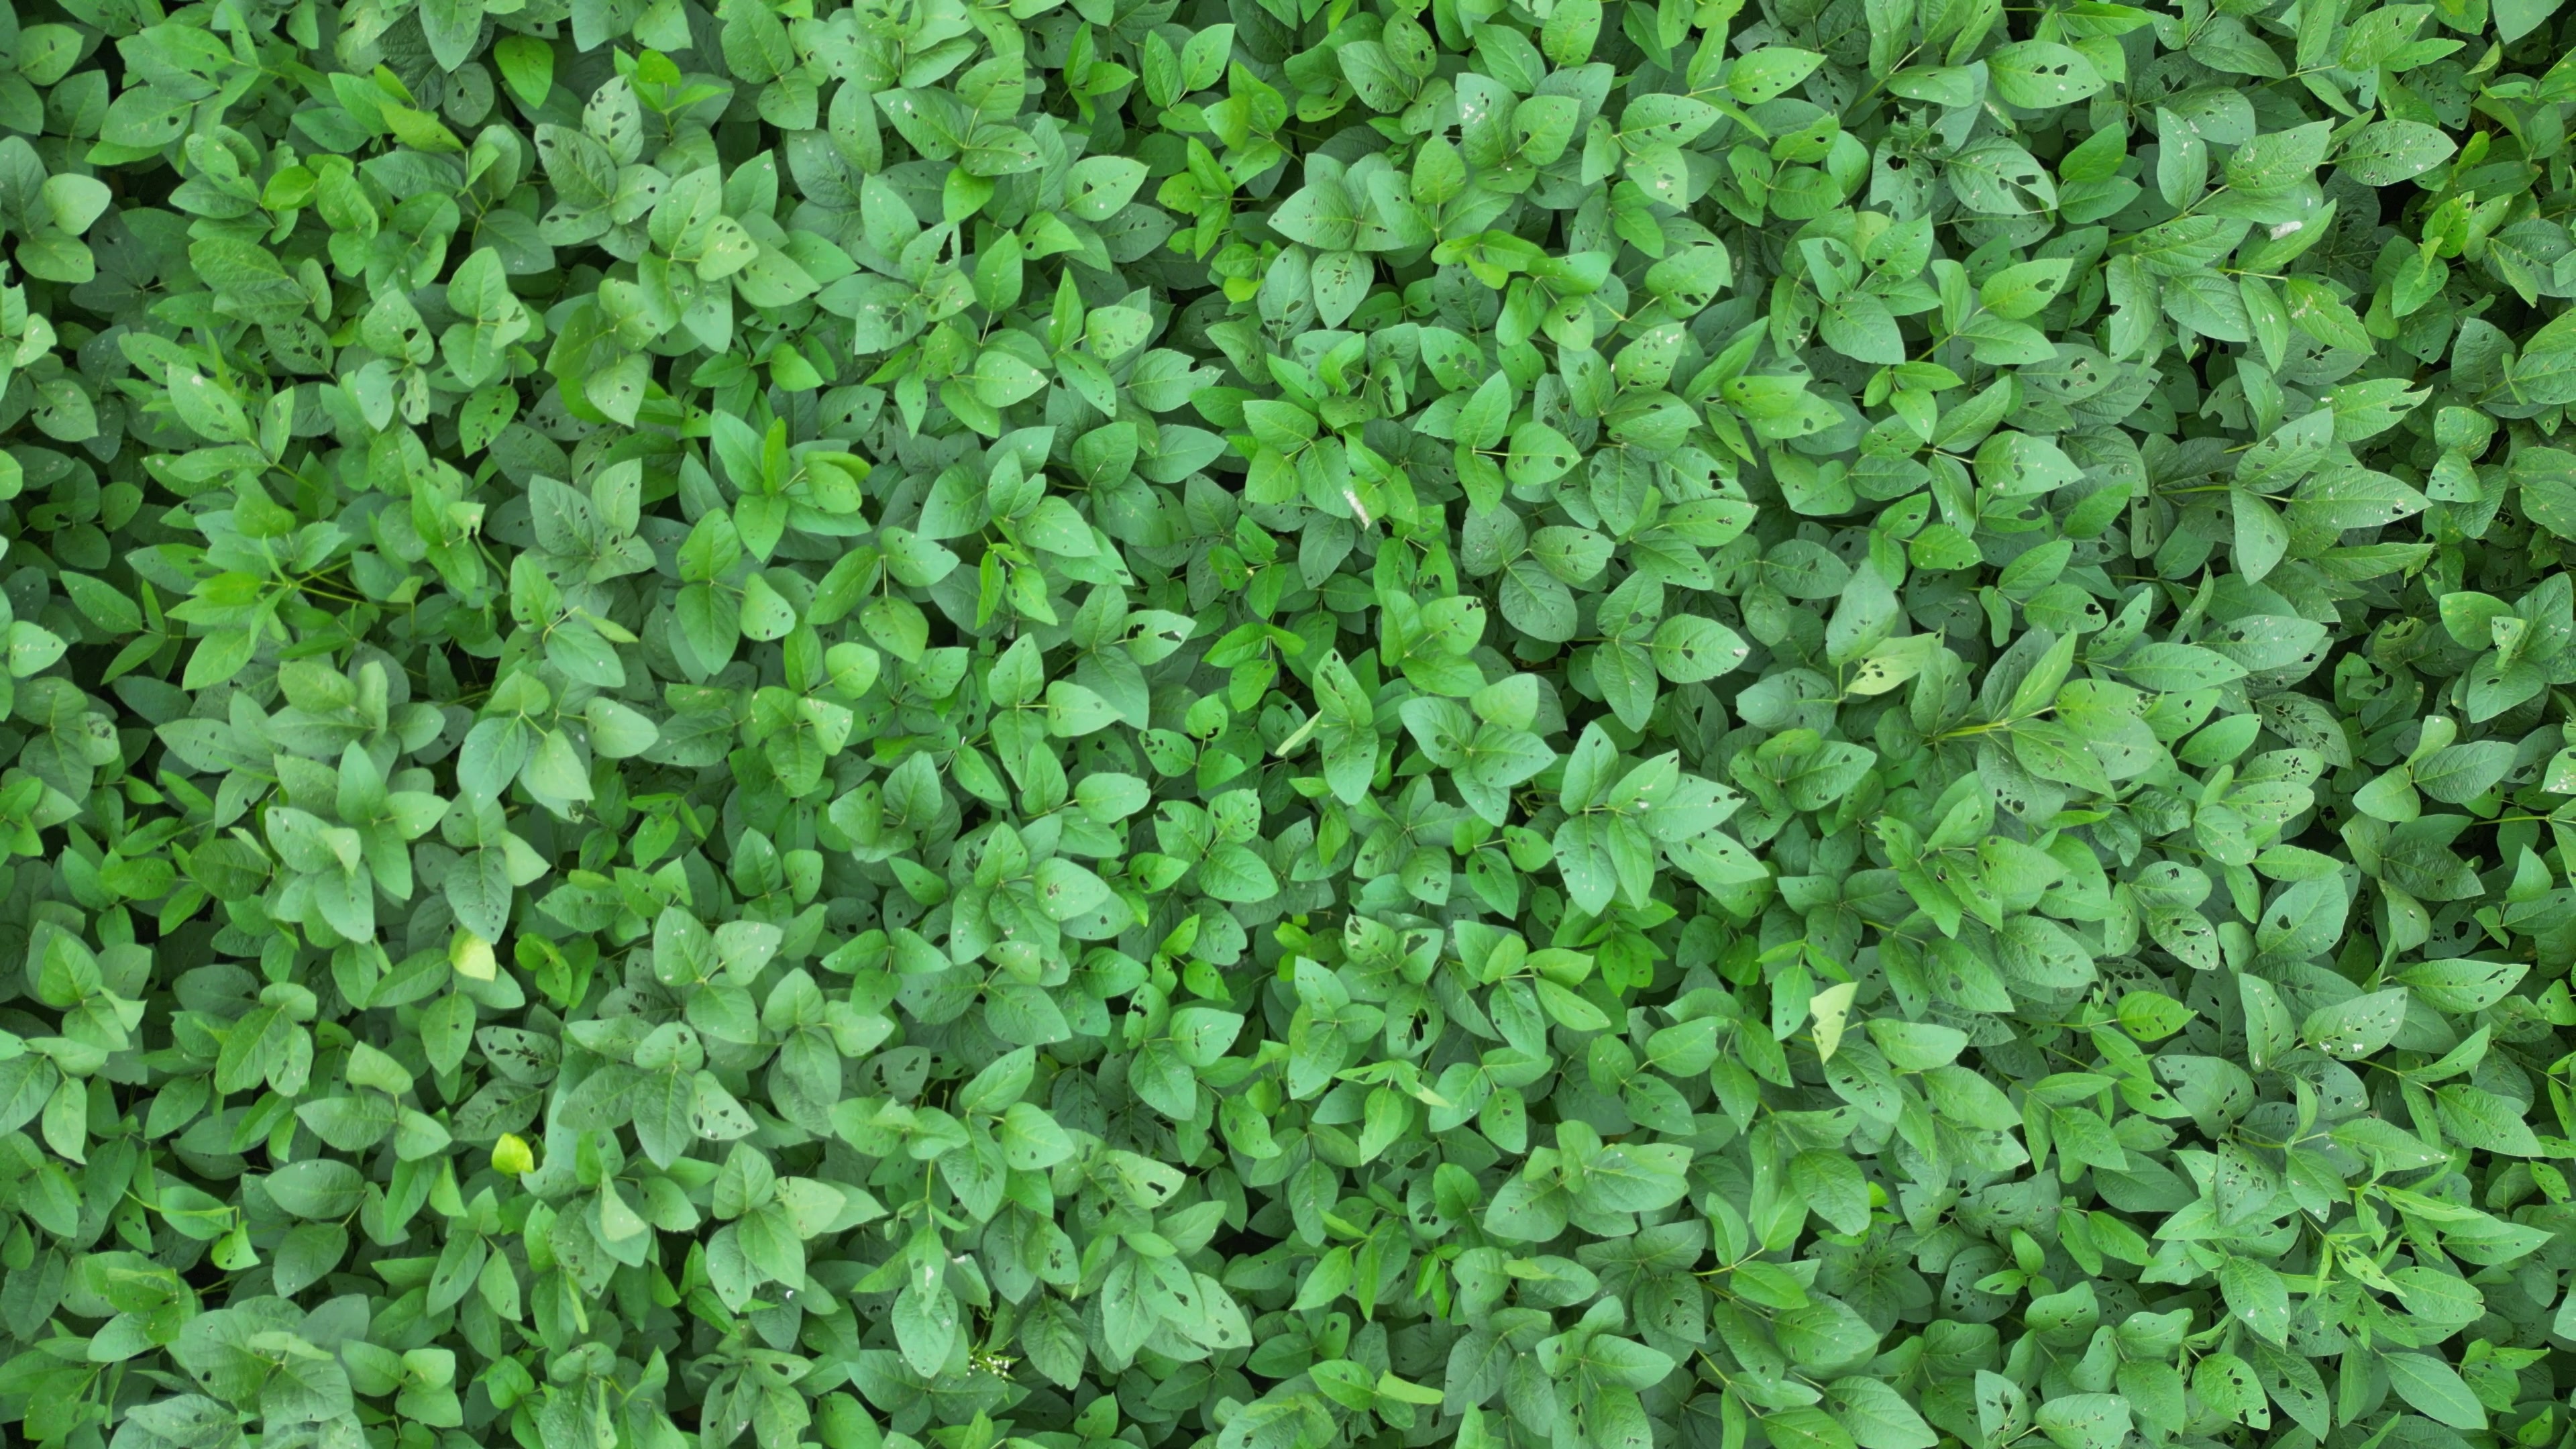
Label: Semilooper_Pest